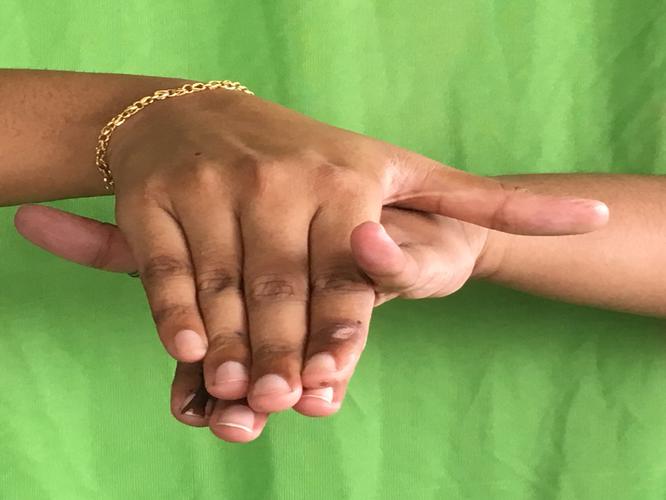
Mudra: Matsya
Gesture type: double_hand